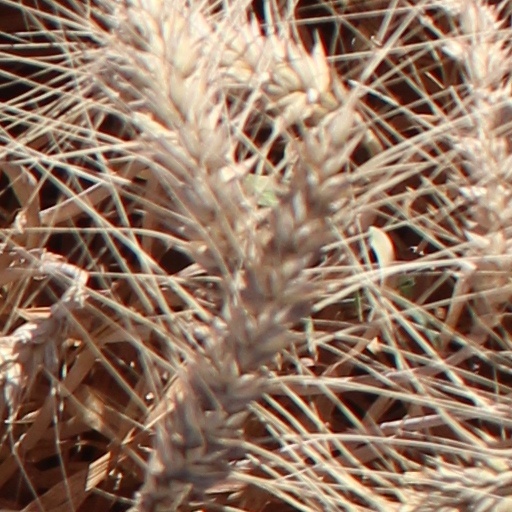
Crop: wheat